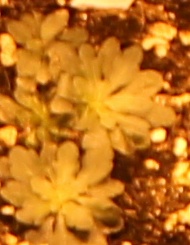
Label: Horseweed